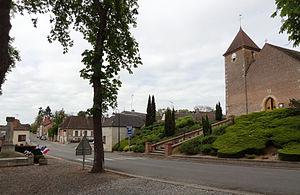
Paray-le-Frésil est une commune française, située dans le département de l'Allier en région Auvergne-Rhône-Alpes.
L'Affaire Saint-Fiacre est un roman policier de Georges Simenon écrit en janvier 1932 dans une villa du Cap-d'Antibes et paru en février de la même année aux éditions Fayard.